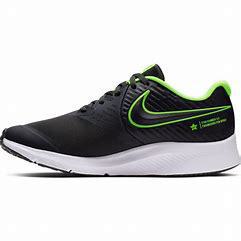
Brand: Nike
Model: Star Runner 2